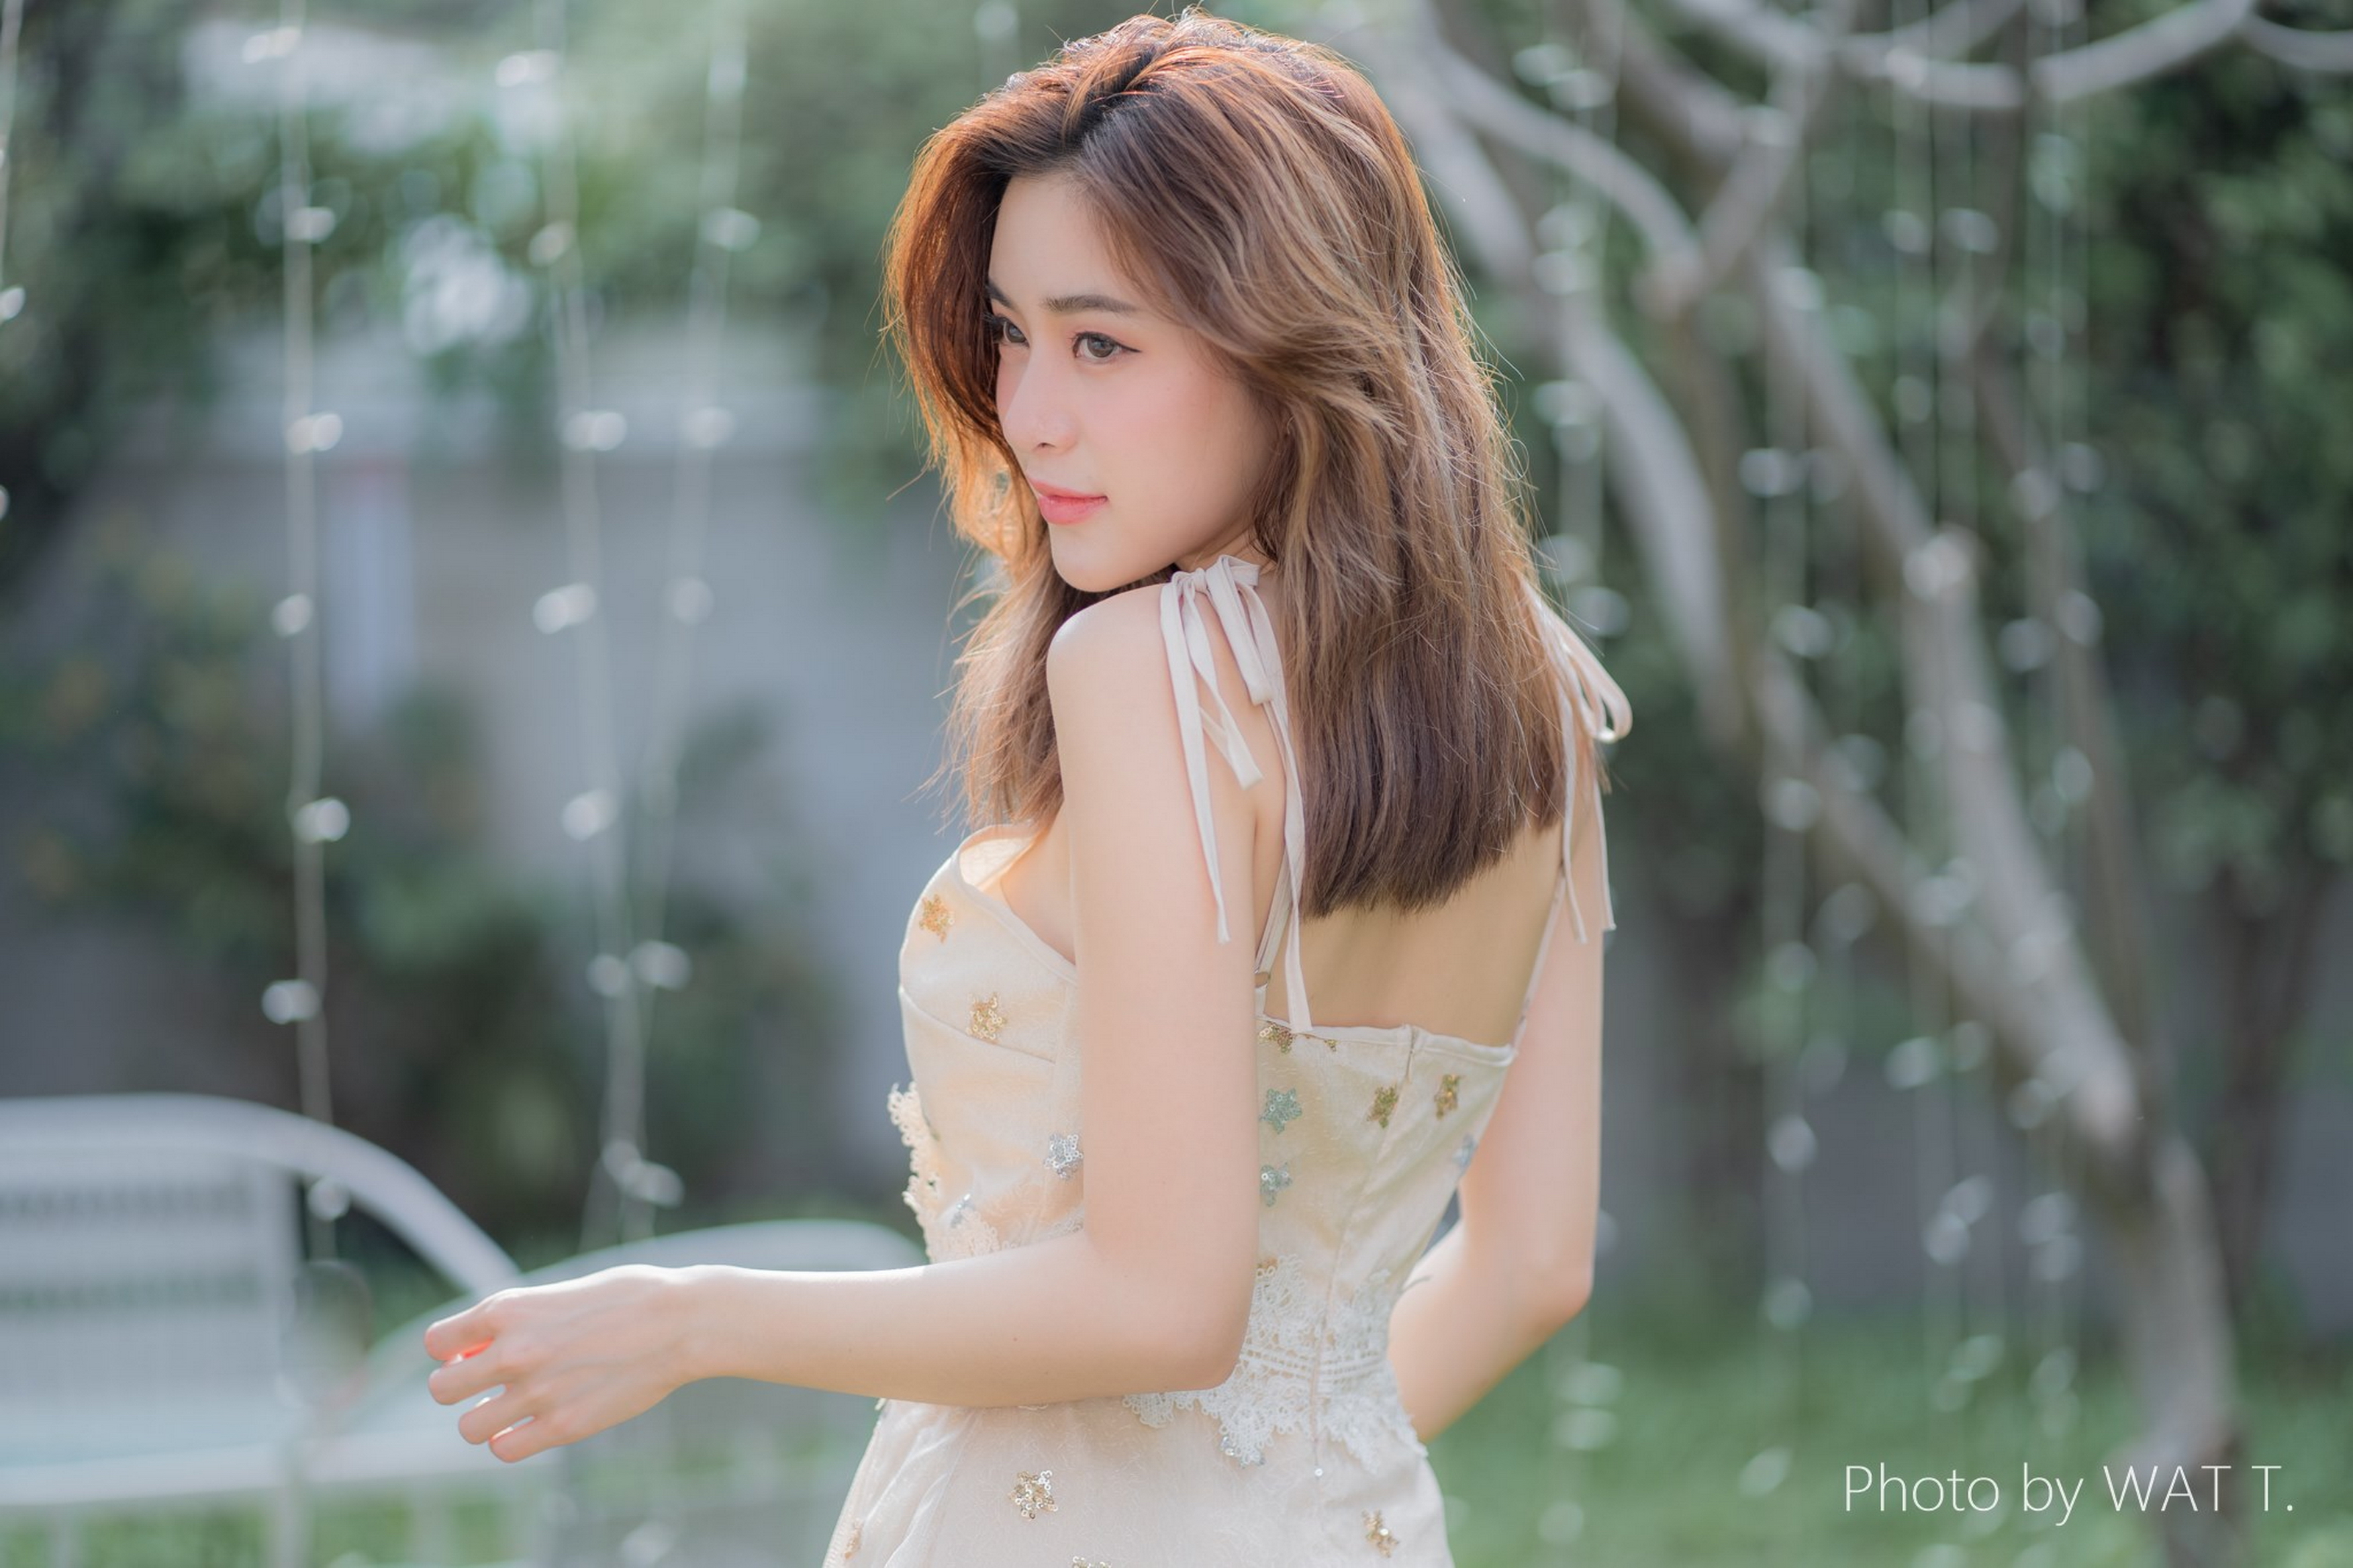
girl, woman, asian, cute, hair, beauty, skin, hairstyle, long hair, tree, dress, shoulder, fashion, eye, photography, model, joint, summer, spring, sunlight, brown hair, forest, plant, photo shoot, portrait photography, fawn